History of Poland during the Jagiellonian dynasty

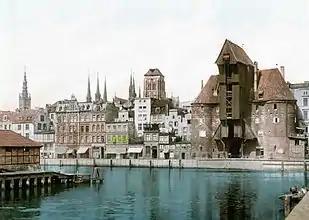
Gdańsk (Danzig) around the turn of the 19th and 20th centuries; the medieval port crane on the right

Modern Polish literature begins in the 16th century. At that time the Polish language, common to all educated groups, matured and penetrated all areas of public life, including municipal institutions, the legal code, the Church, and other official uses, coexisting for a while with Latin. Klemens Janicki, one of the Renaissance Latin language poets and a laureate of a papal distinction, was of peasant origin. Another plebeian author, Biernat of Lublin, wrote his own version of Aesop's fables in Polish, permeated with his socially radical views.